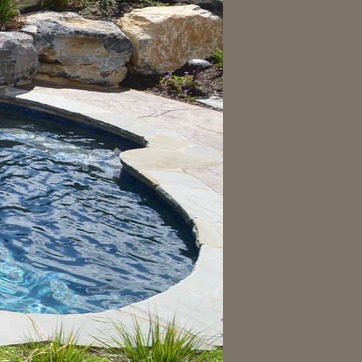
Material: stone